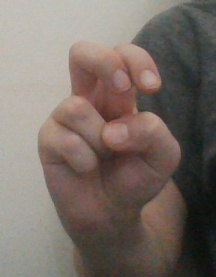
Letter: toot